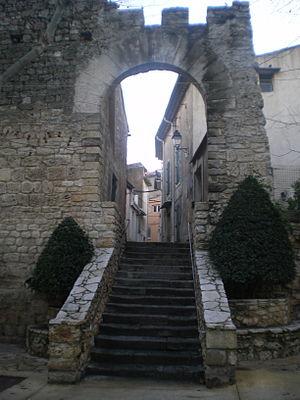
Porte de l'ancien pont levis, Puisserguier (Hérault)
Puisserguier, en occitan Puègserguièr, est une commune française située dans le département de l'Hérault en région Occitanie.